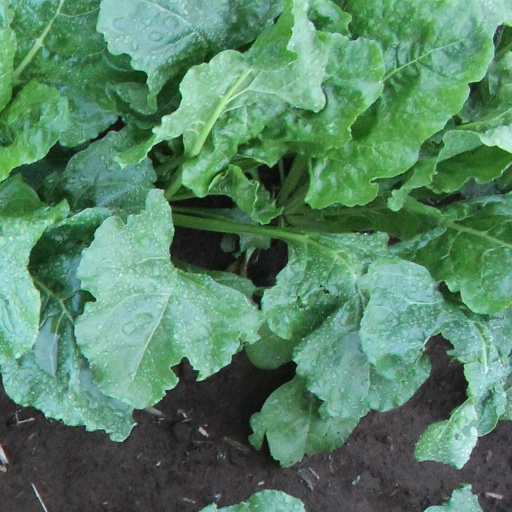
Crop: sugar beet